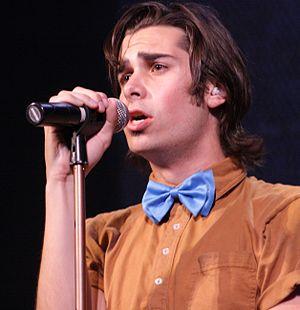
"Joseph Michael ""Joey"" Richter, né le 31 juillet 1989 en Californie, est un acteur américain.